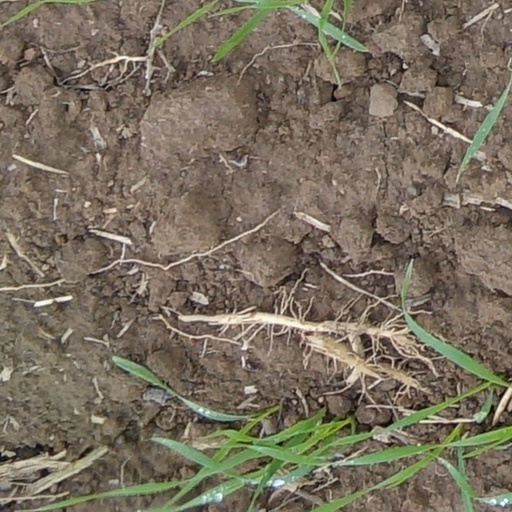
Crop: wheat